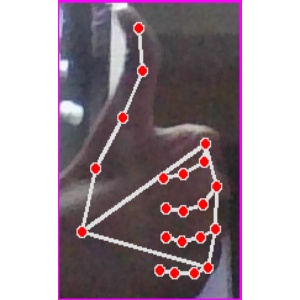
अक्षर: थ